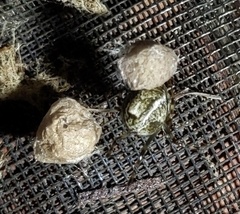
Species: Parasteatoda_tepidariorum